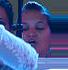
Age: 54